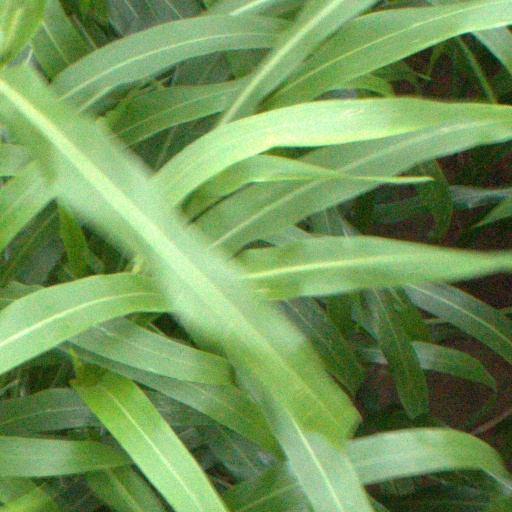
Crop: sorghum